Marshall Field's

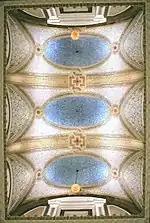
The Louis Comfort Tiffany-designed Favrile glass ceiling in the south building on State Street

In 1892, the structures between the building on State Street and Wabash Avenue to the east were demolished, and architect Daniel H. Burnham and his firm D.H. Burnham & Company were commissioned to erect a new building in anticipation of the influx of visitors from the World's Columbian Exposition scheduled for 1893. The nine-story "Annex" at the northwest corner of Wabash and Washington Streets opened under the direction of Burnham associate Charles B. Atwood in August 1893, towards the end of the Exposition. In 1897, the old 1879 store was rebuilt and had two additional floors added, while the first of Marshall Field's iconic Great Clocks was installed at the corner of State and Washington Streets on November 26.